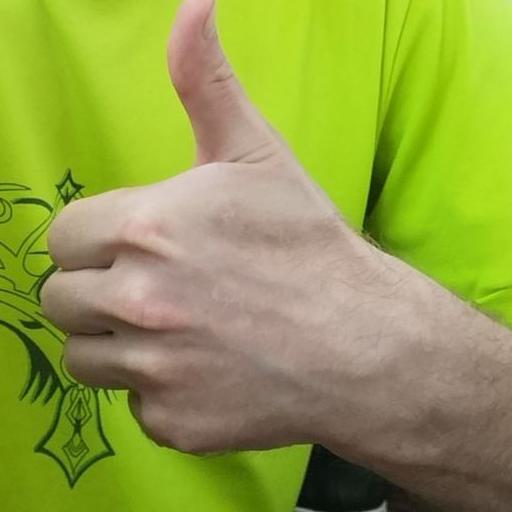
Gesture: like